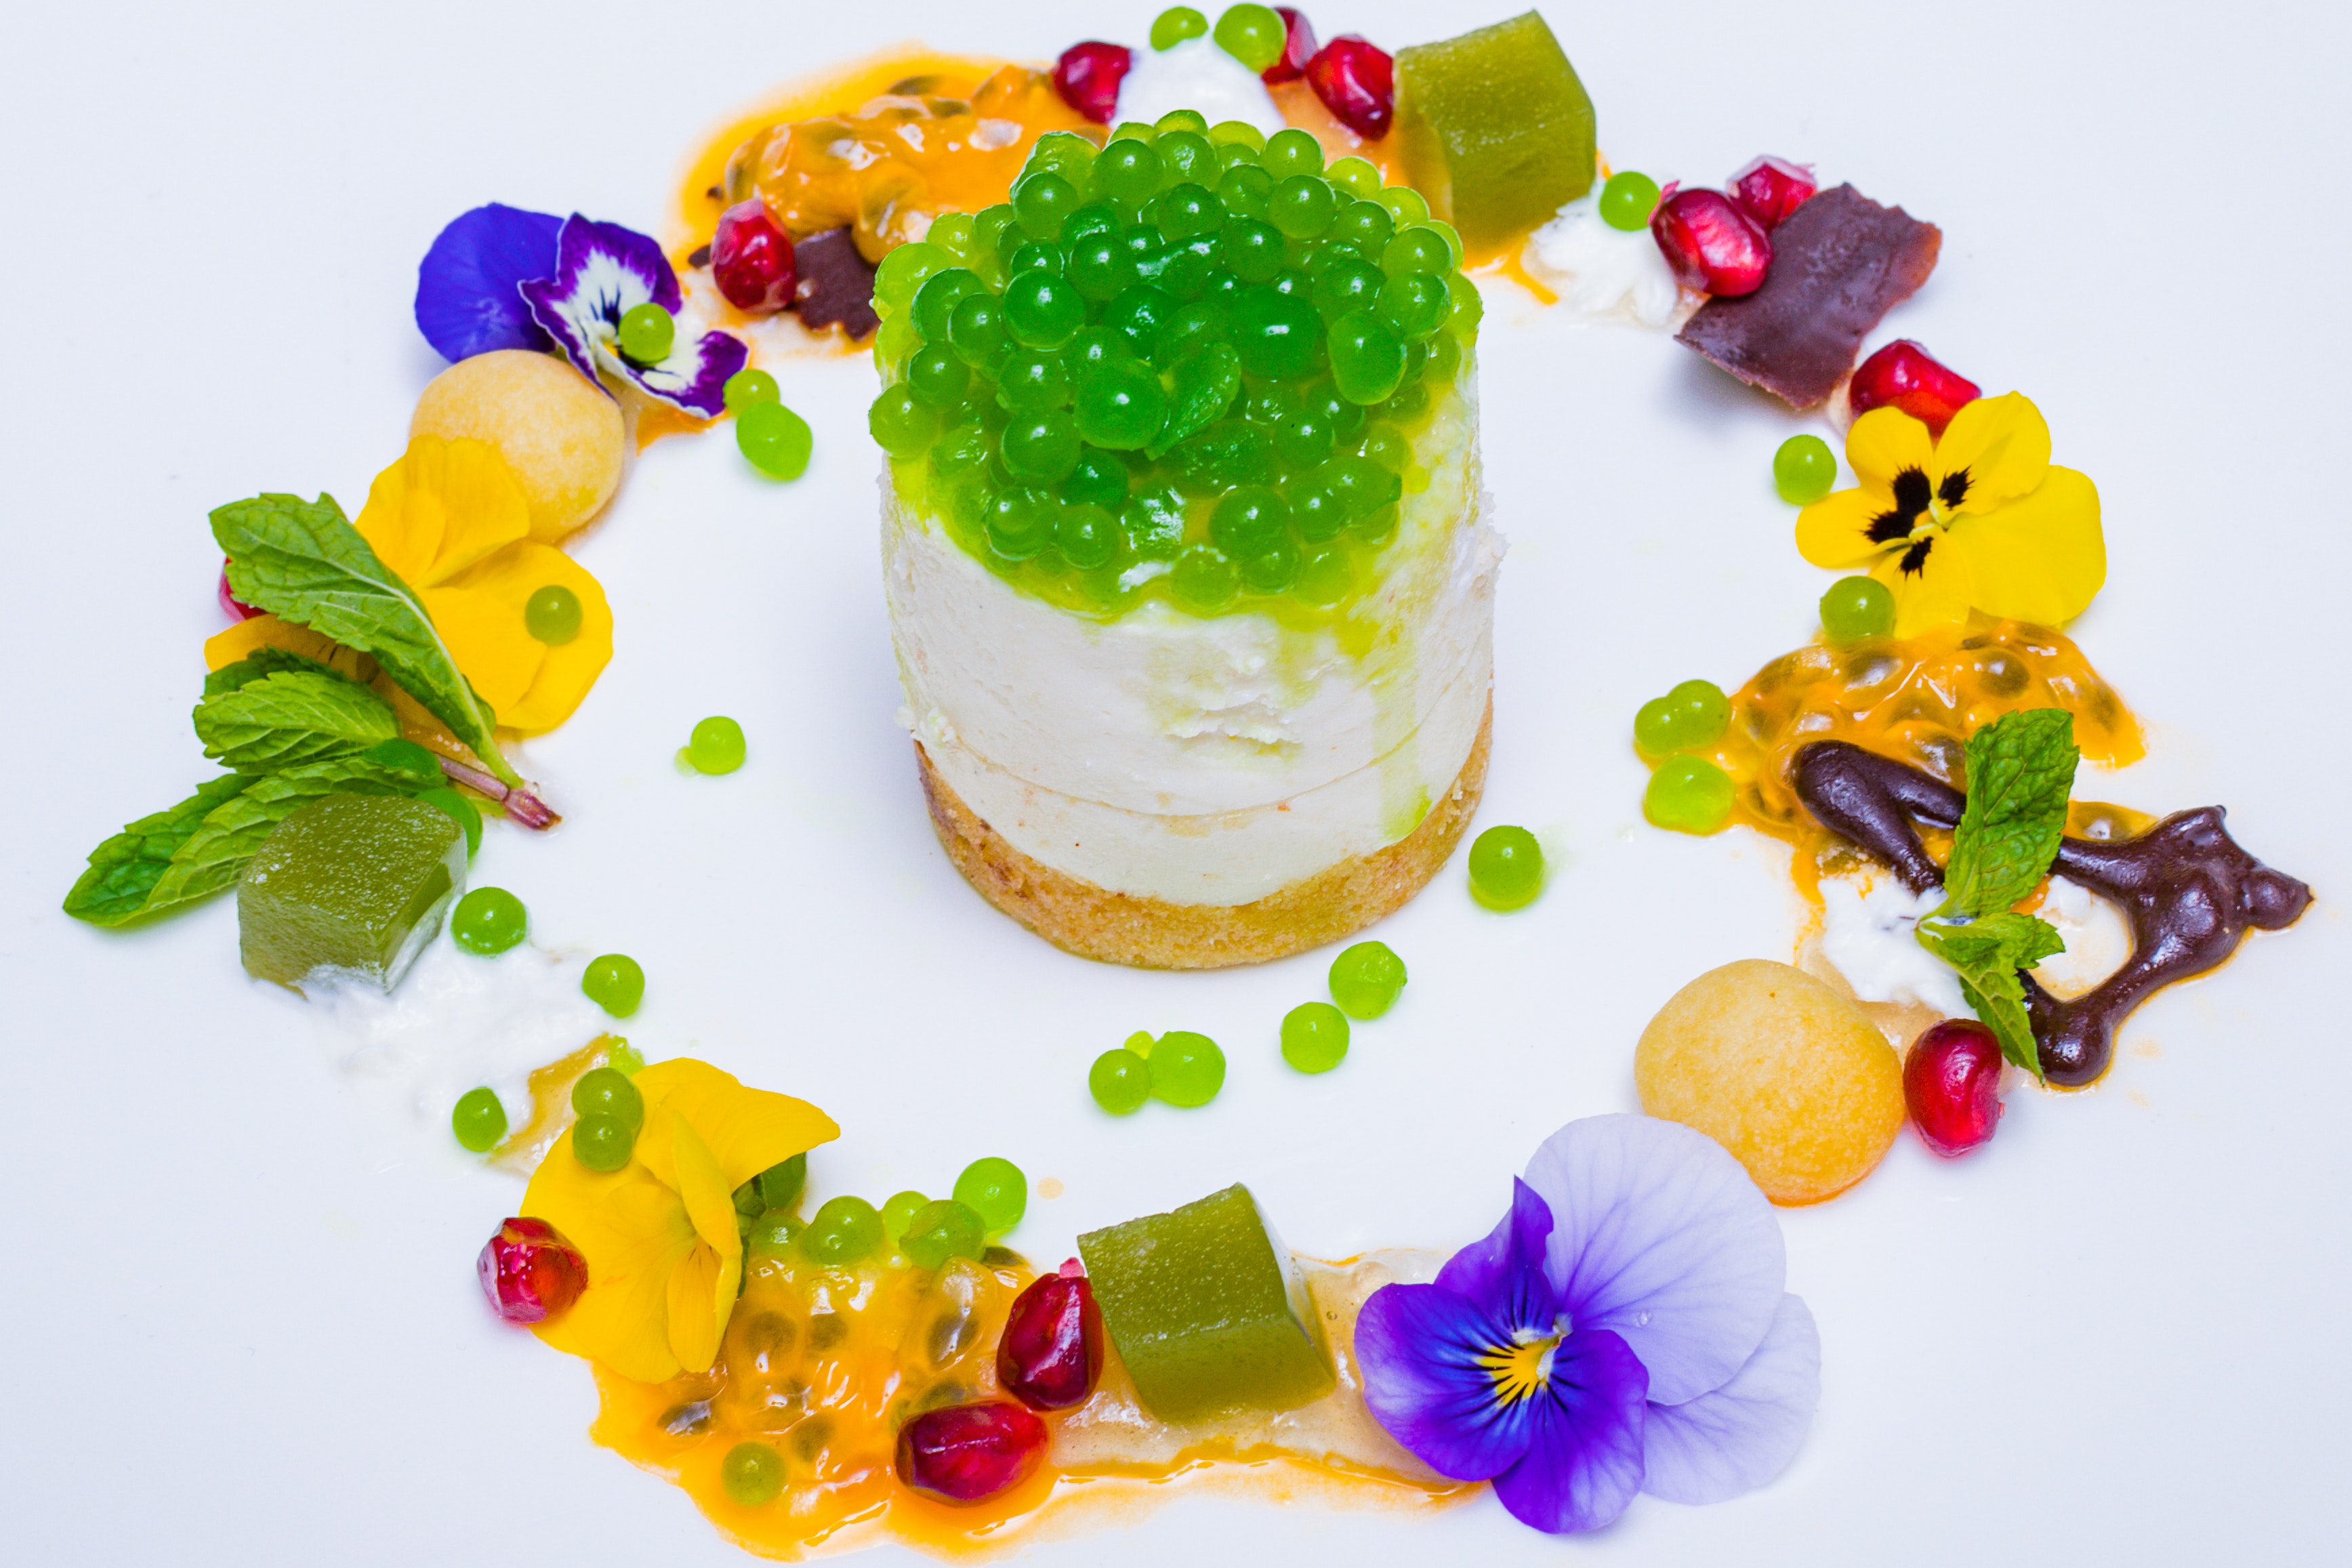
food, ingredient, Cake decorating supply, cake decorating, cuisine, recipe, cake, dish, garnish, baked goods, sugar cake, spearmint, dessert, icing, kuchen, buttercream, art, sweetness, cream, natural foods, baking, frozen dessert, sharing, birthday cake, graphics, sugar paste, mixture, semifreddo, culinary art, superfood, Food group, comfort food, birthday, font, illustration, dairy